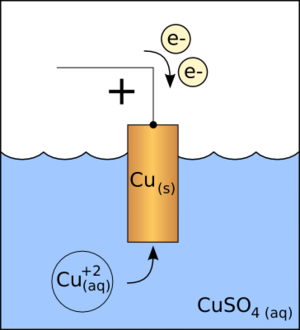
La cathode d'un appareil passif parcouru par un courant continu est l'électrode d'où, en sens conventionnel, sort le courant. Par exemple, pour une diode, c'est l'électrode reliée au pôle négatif du générateur. Pour une pile électrique faisant office de générateur, c'est l'électrode positive.